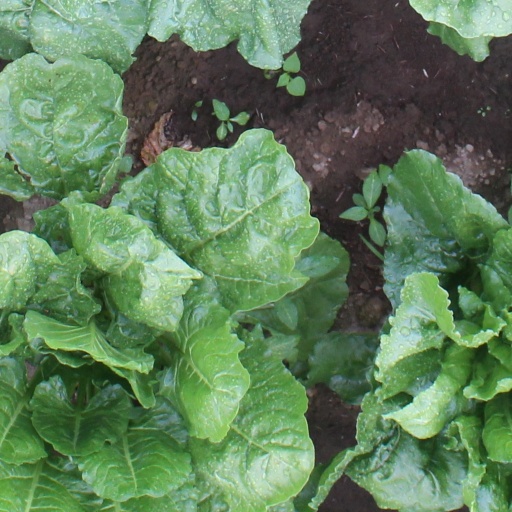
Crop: sugar beet